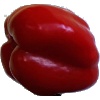
Label: Pepper Red 1